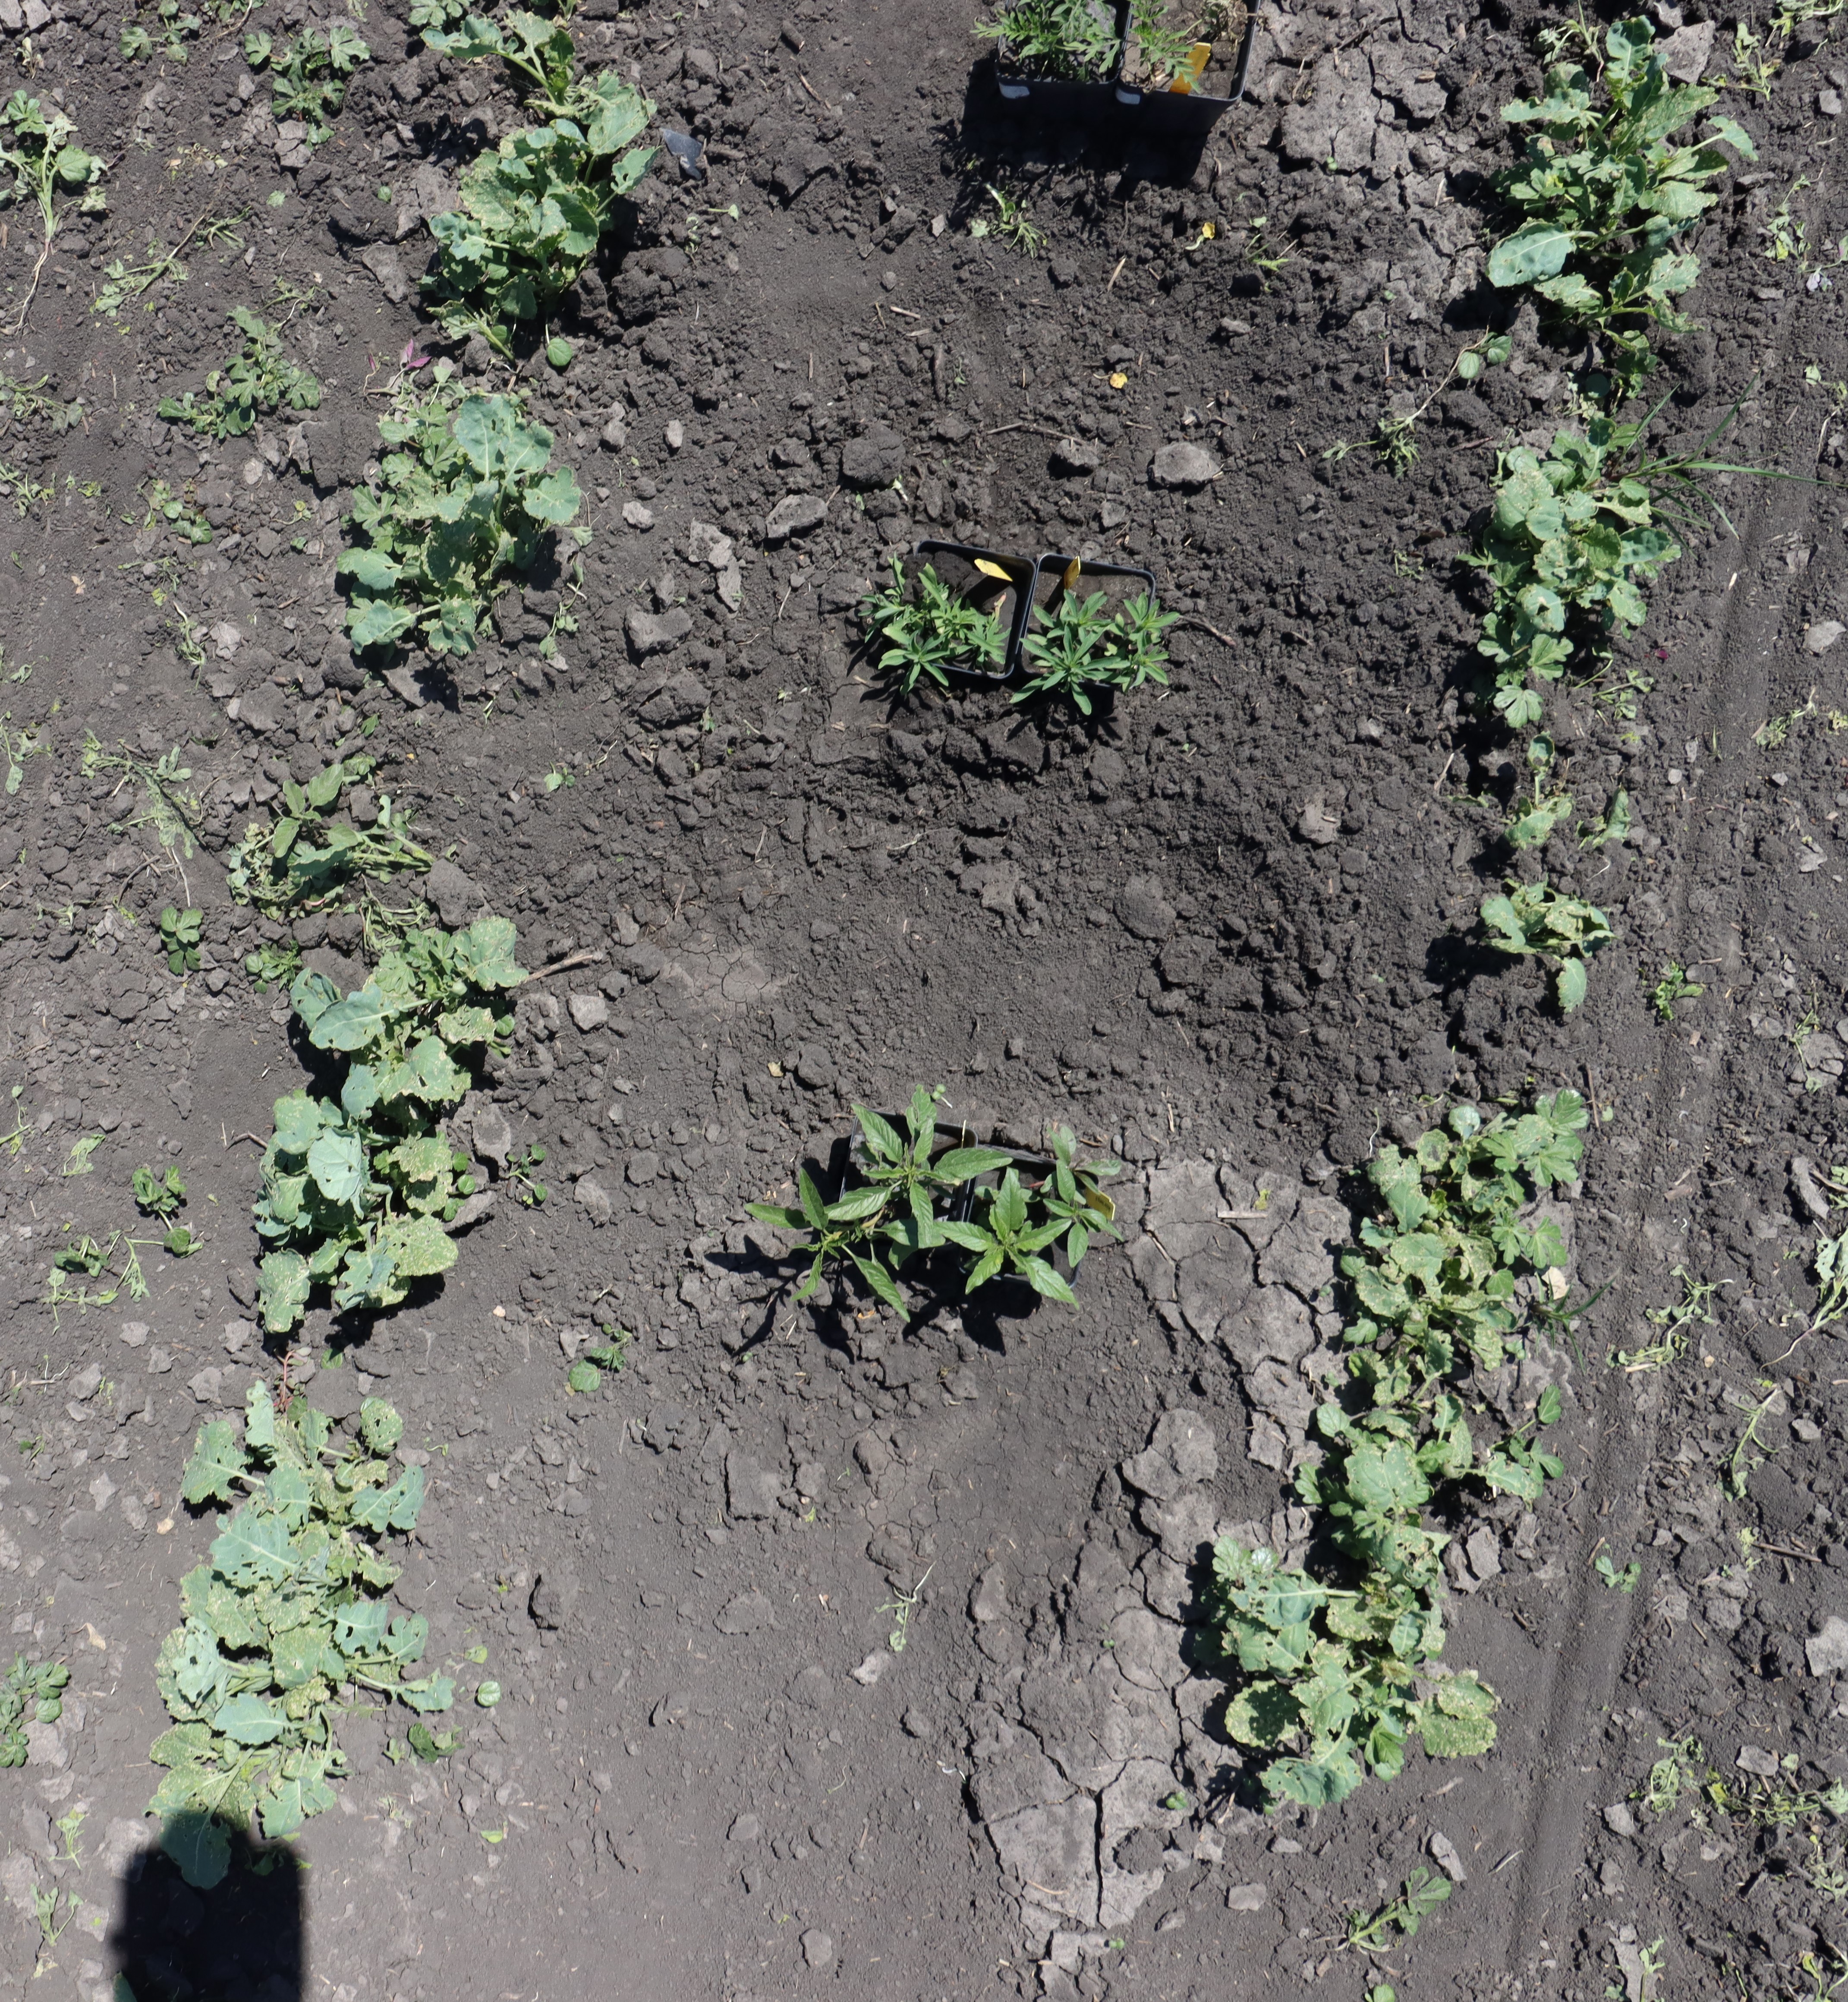
Crop: Canola
Objects: Canola, Canola, Canola, Waterhemp, Canola, Canola, Canola, Ragweed, Kochia, Kochia, Canola, Canola, Canola